Commandant-general

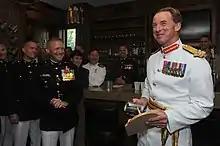
Commandant General of the Royal Marines, Major General Buster Howes, Washington, D.C., 2011

In the United Kingdom, commandant-general is a military appointment, not a rank. See the following for more details: